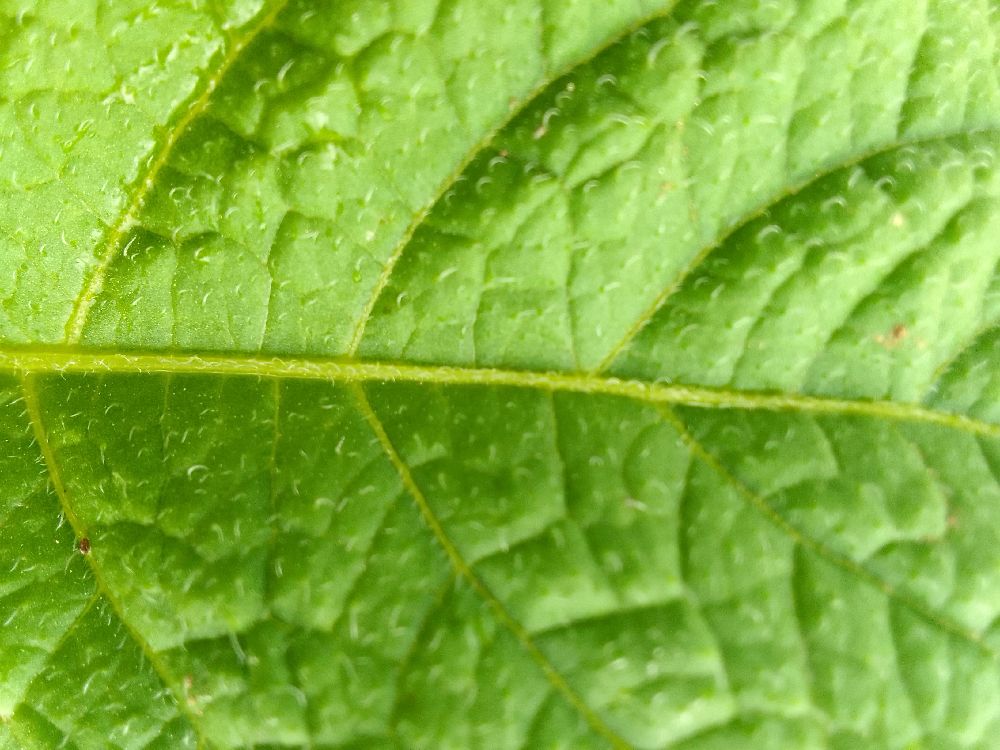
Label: Healthy